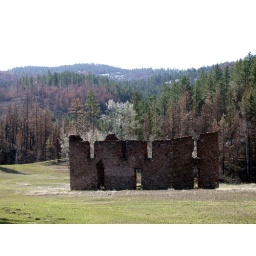
Stone building near Deadwood, SD. Used as a gold assay office years ago.